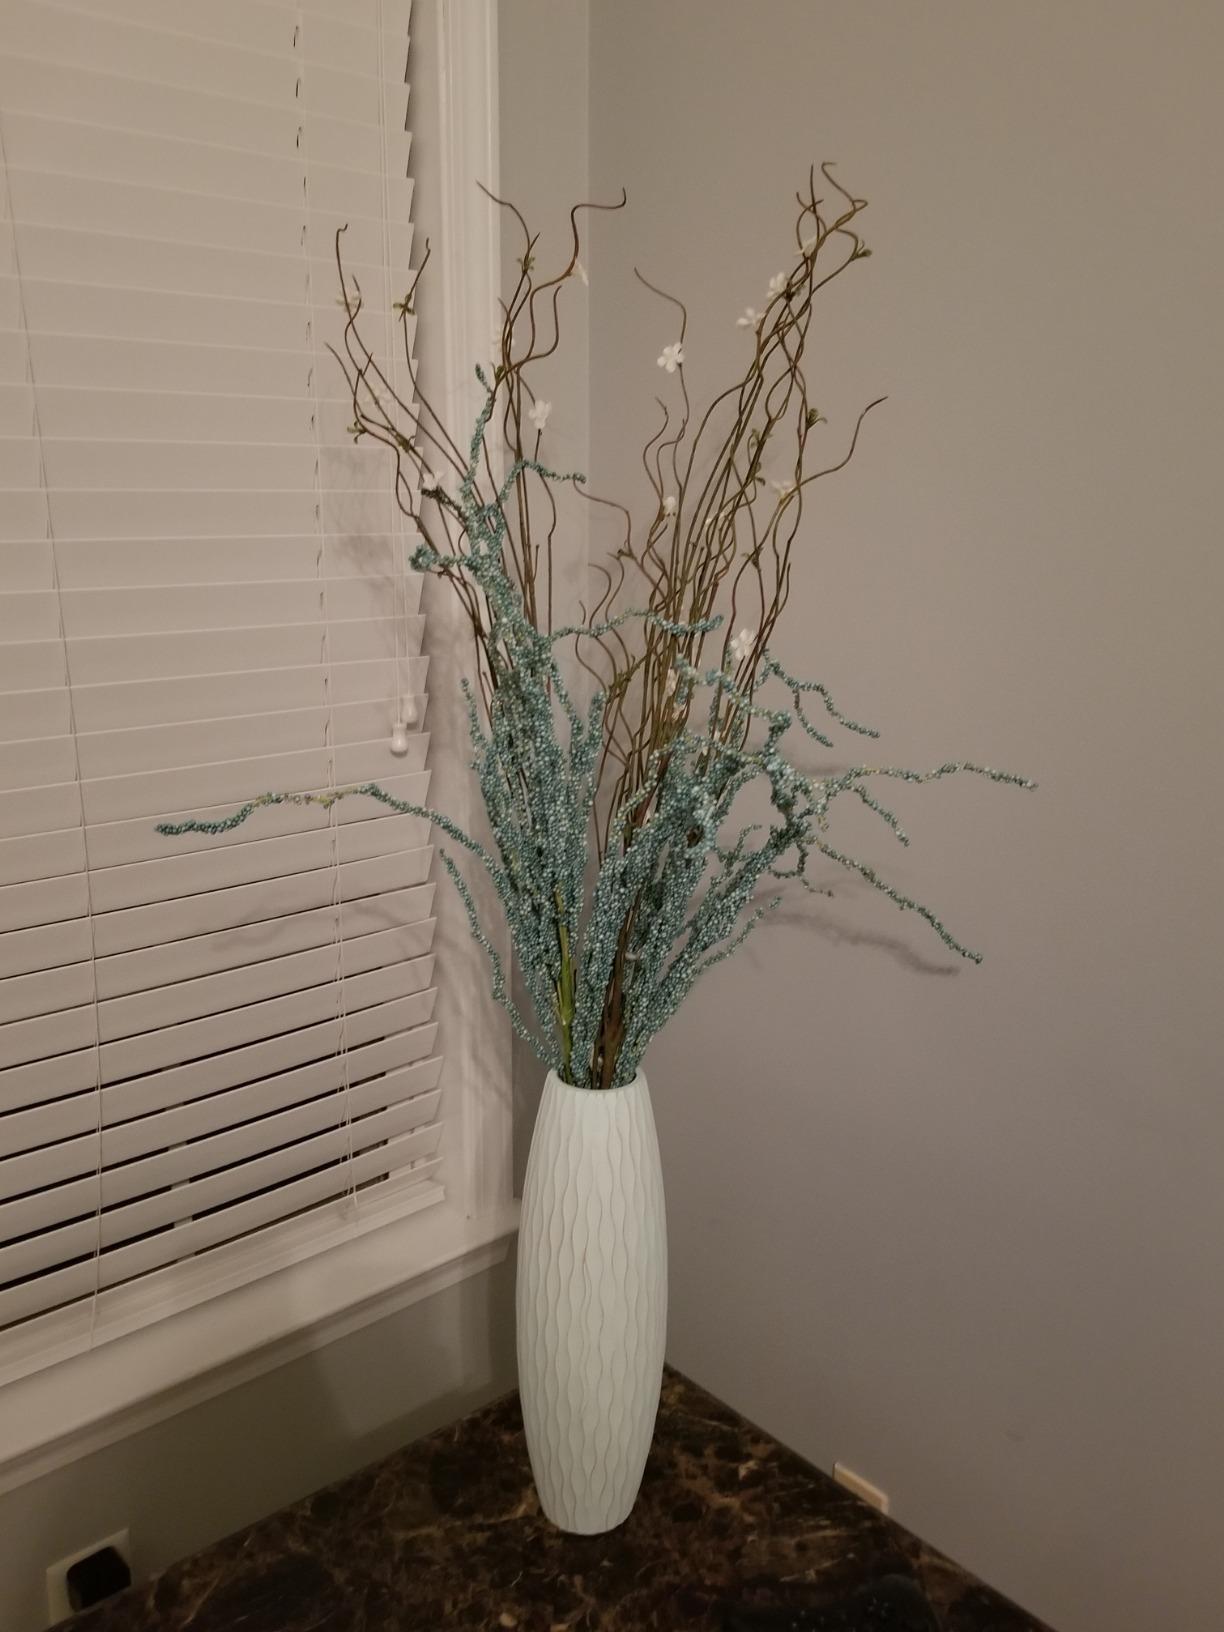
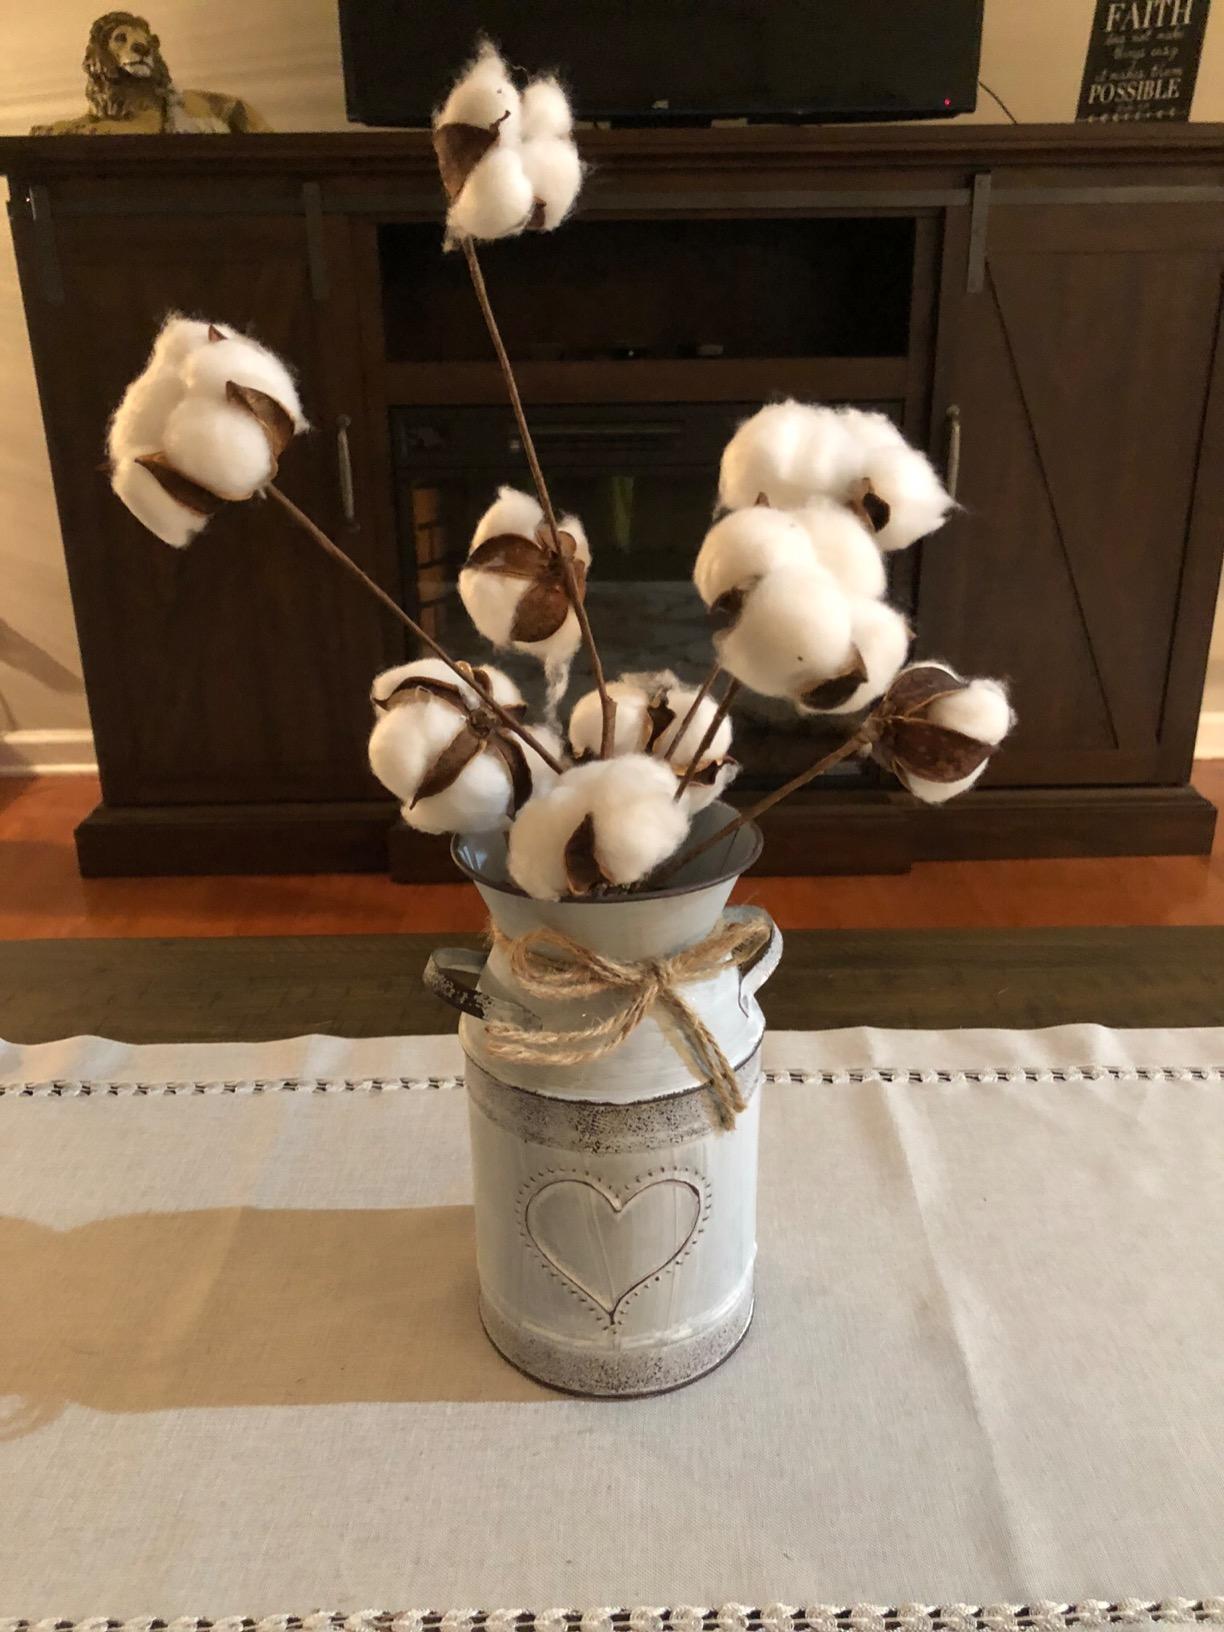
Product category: vase
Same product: no